Regal Hotels International

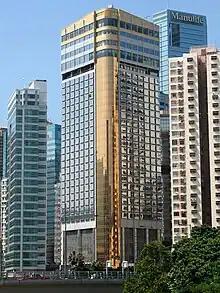
Regal Hongkong Hotel

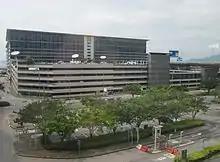
Regal Airport Hotel

On 14 February 2025, the Hong Kong Journalists Association announced that they had to postpone their annual fund raiser dinner due to a power supply issue at the Regal Hotel in Causeway Bay. The hotel refused to reschedule or re-accommodate the event and an undercover journalist subsequently discovered that there was no such issue. This led to speculation that the hotel may have been pressured into becoming complicit in the erosion of press freedom in Hong Kong.